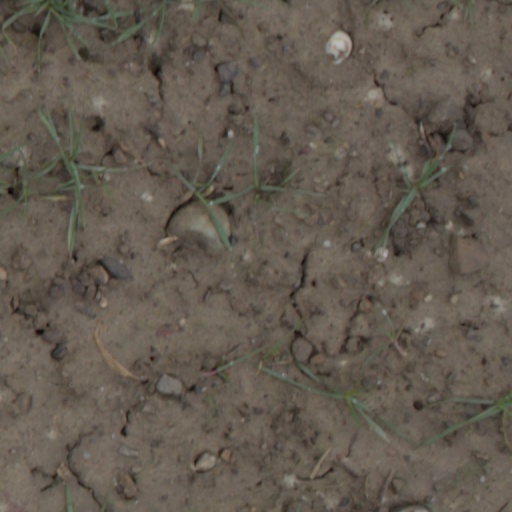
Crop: wheat